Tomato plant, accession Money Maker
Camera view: tilt-top (135 deg); turntable rotation: 300 degrees
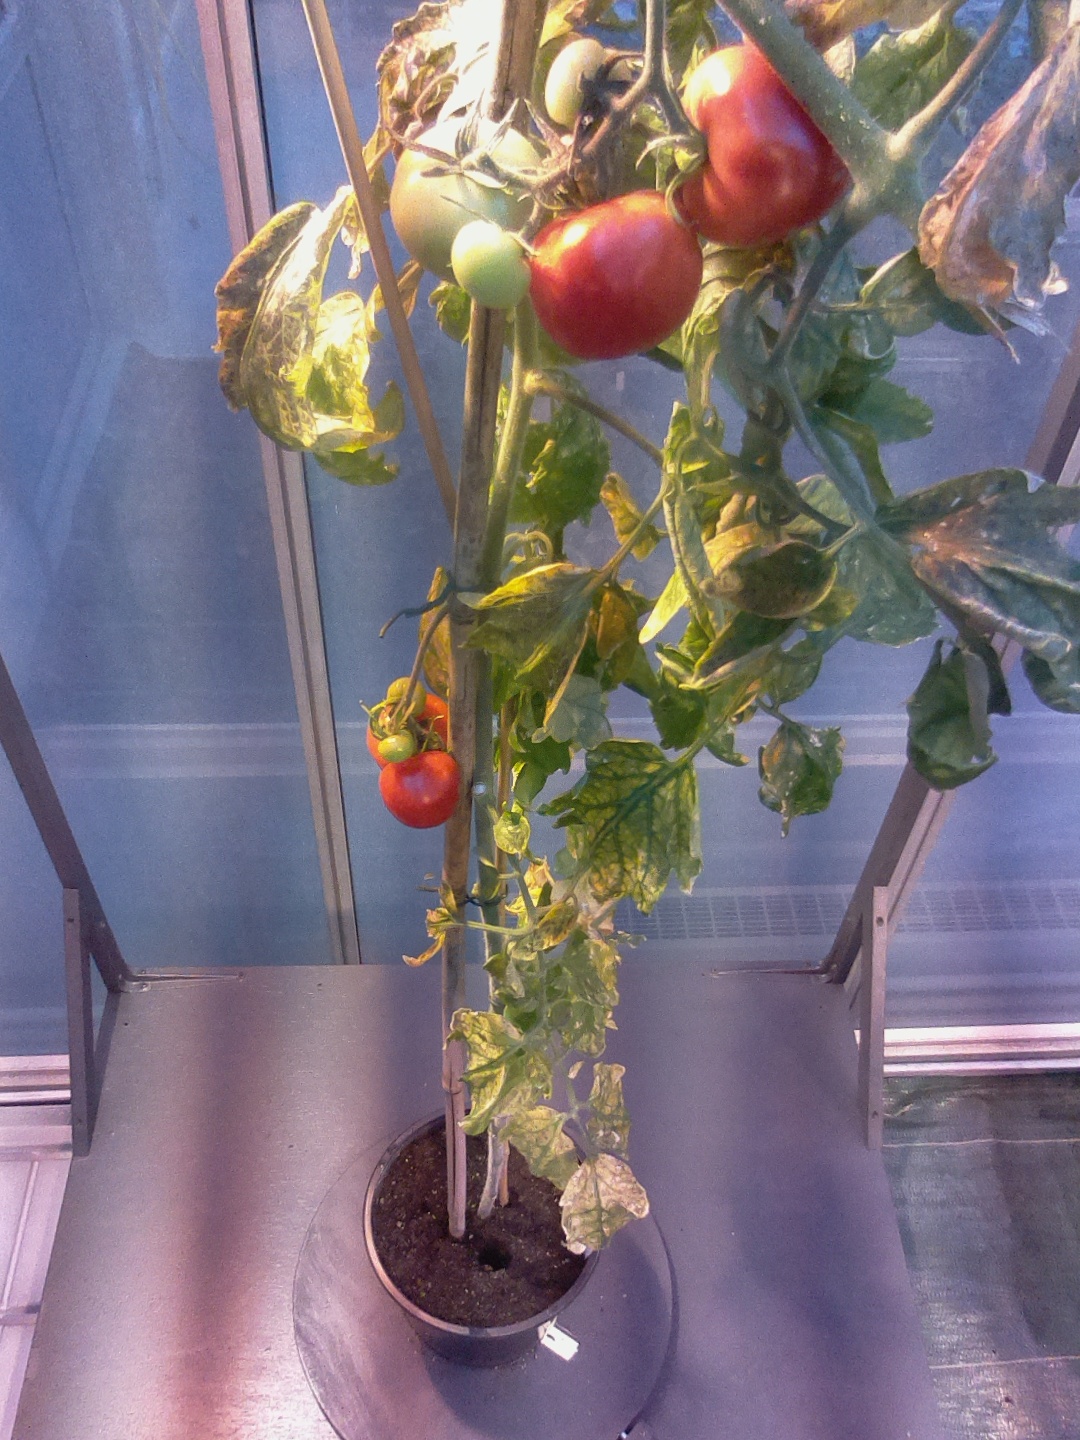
BBCH growth stage 85: 50%-60% of fruits show typical fully ripe color